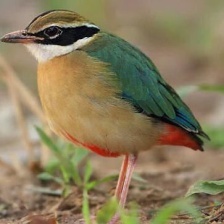
Species: INDIAN PITTA
Scientific name: PITTA BRACHYURA